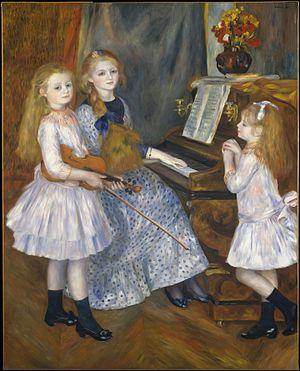
Abraham Catulle Mendès, né à Bordeaux le 21 mai 1841 et mort à Saint-Germain-en-Laye le 8 février 1909, est un écrivain et poète français.
Liste, non exhaustive, des tableaux d'Auguste Renoir qui a réalisé plus de 4 000 toiles :